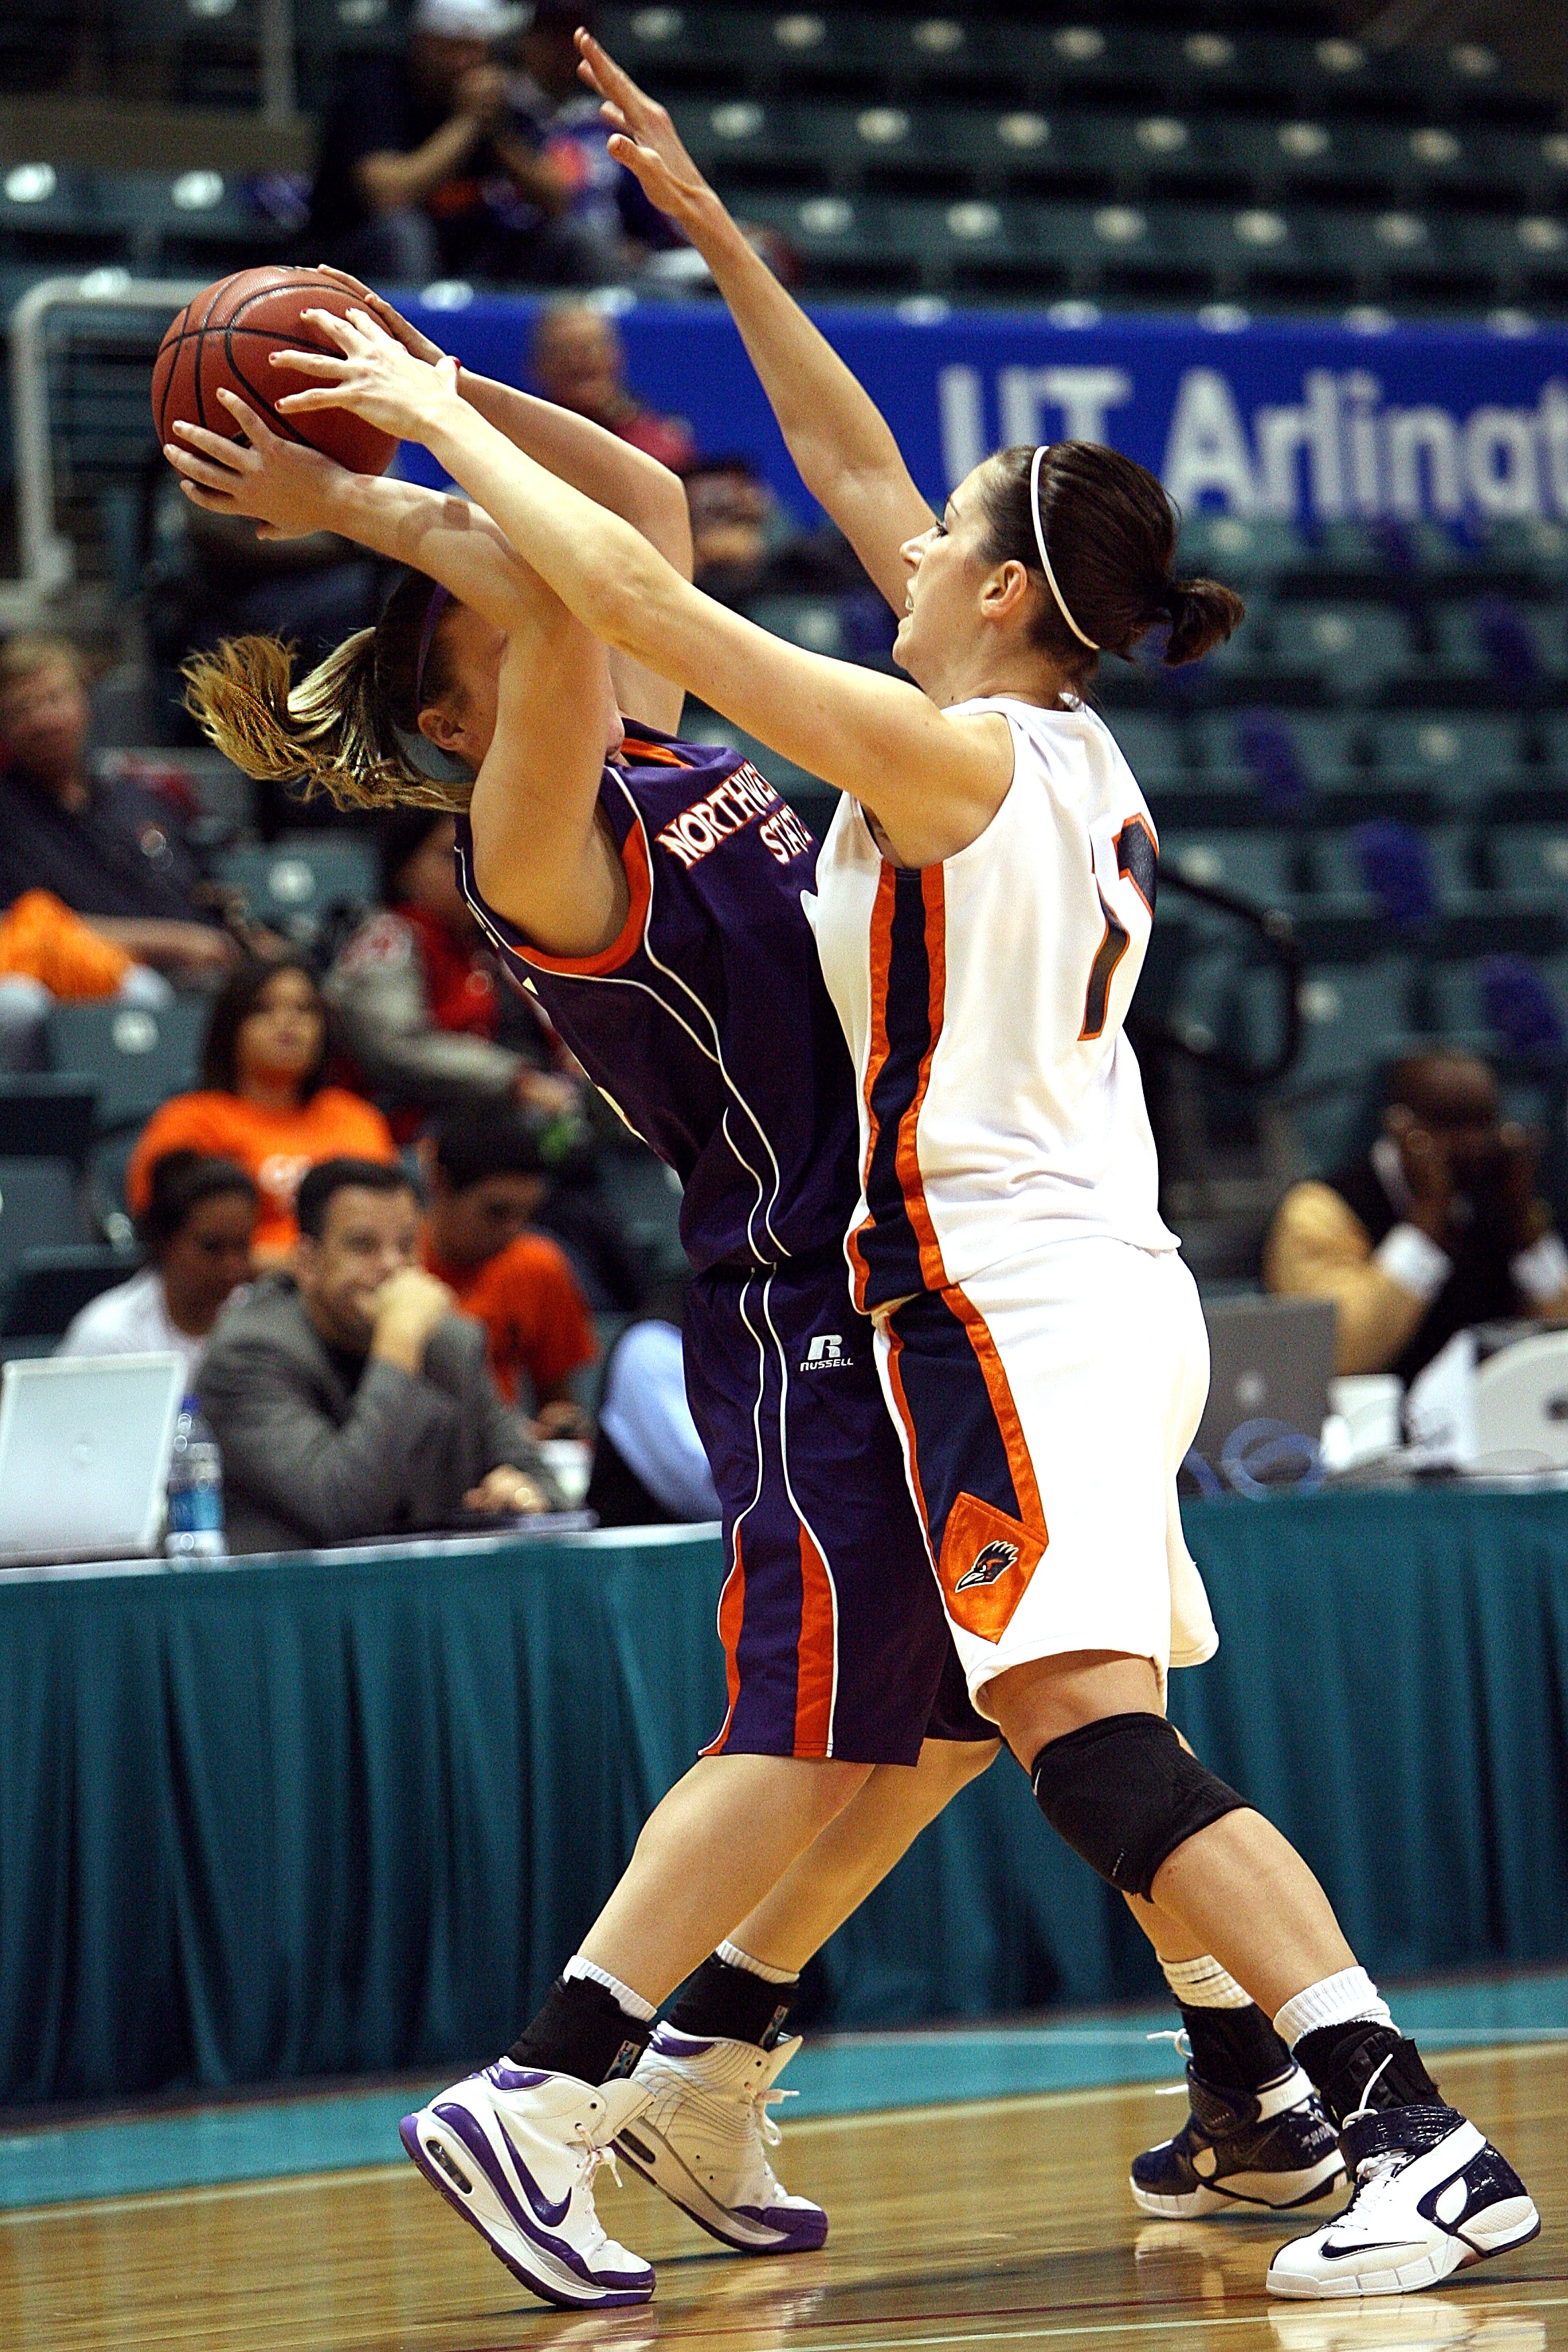
sport, game, play, female, basketball, action, playing, holding, player, competition, girls, arena, team, sports, ball, court, competitive, conference, athlete, active, defense, volleyball player, team sport, basketball player, basketball moves, slam dunk